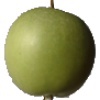
Label: Apple Granny Smith 1